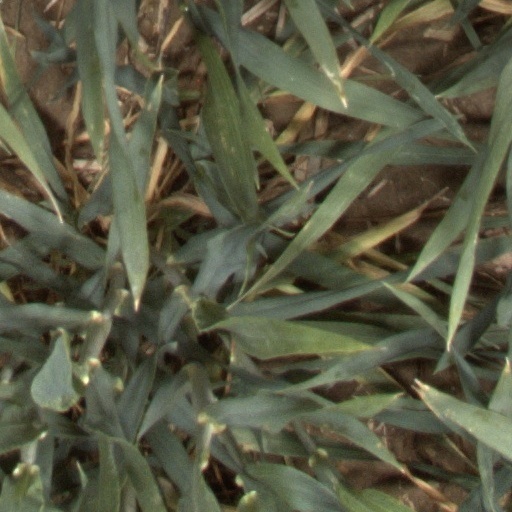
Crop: wheat